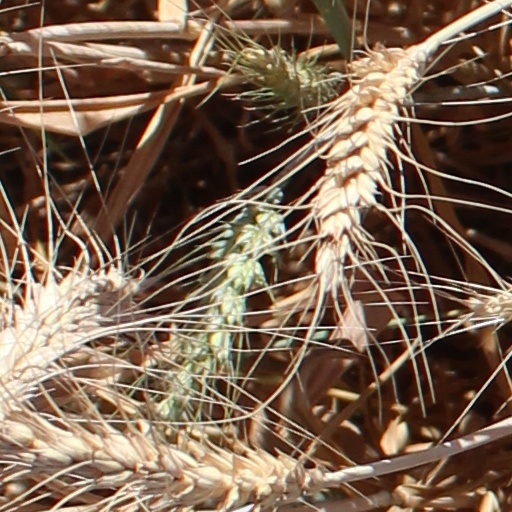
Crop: wheat